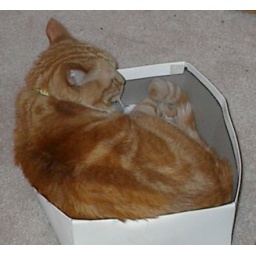
our cat tyler in a box much too small for him